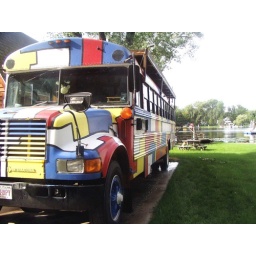
This bus sits at a house in a rednecky neighborhood on Bark Lake.